Outline of the visual arts

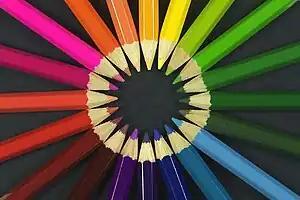
Colour is an important aspect of many of the visual arts.

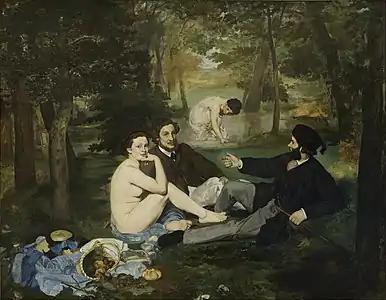
"Le déjeuner sur l'herbe" by Édouard Manet (1863)

The following outline is provided as an overview of and topical guide to the visual arts: